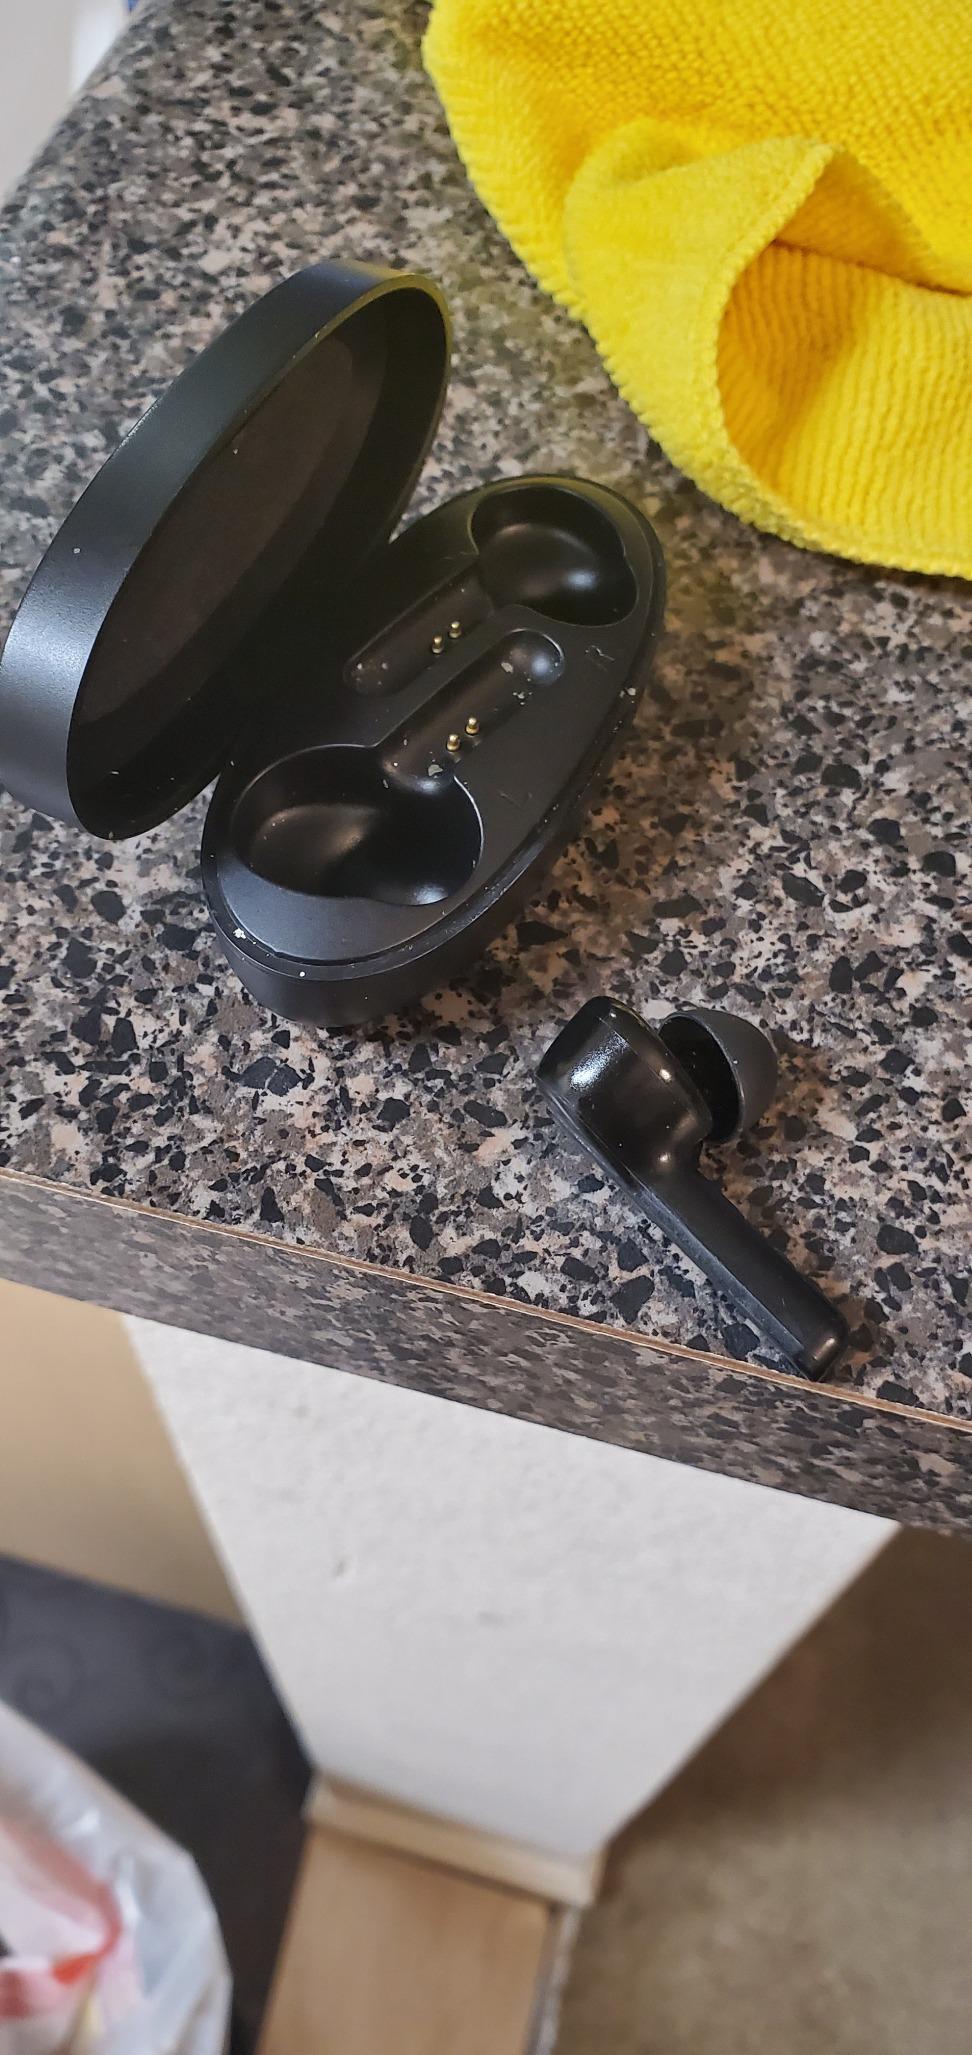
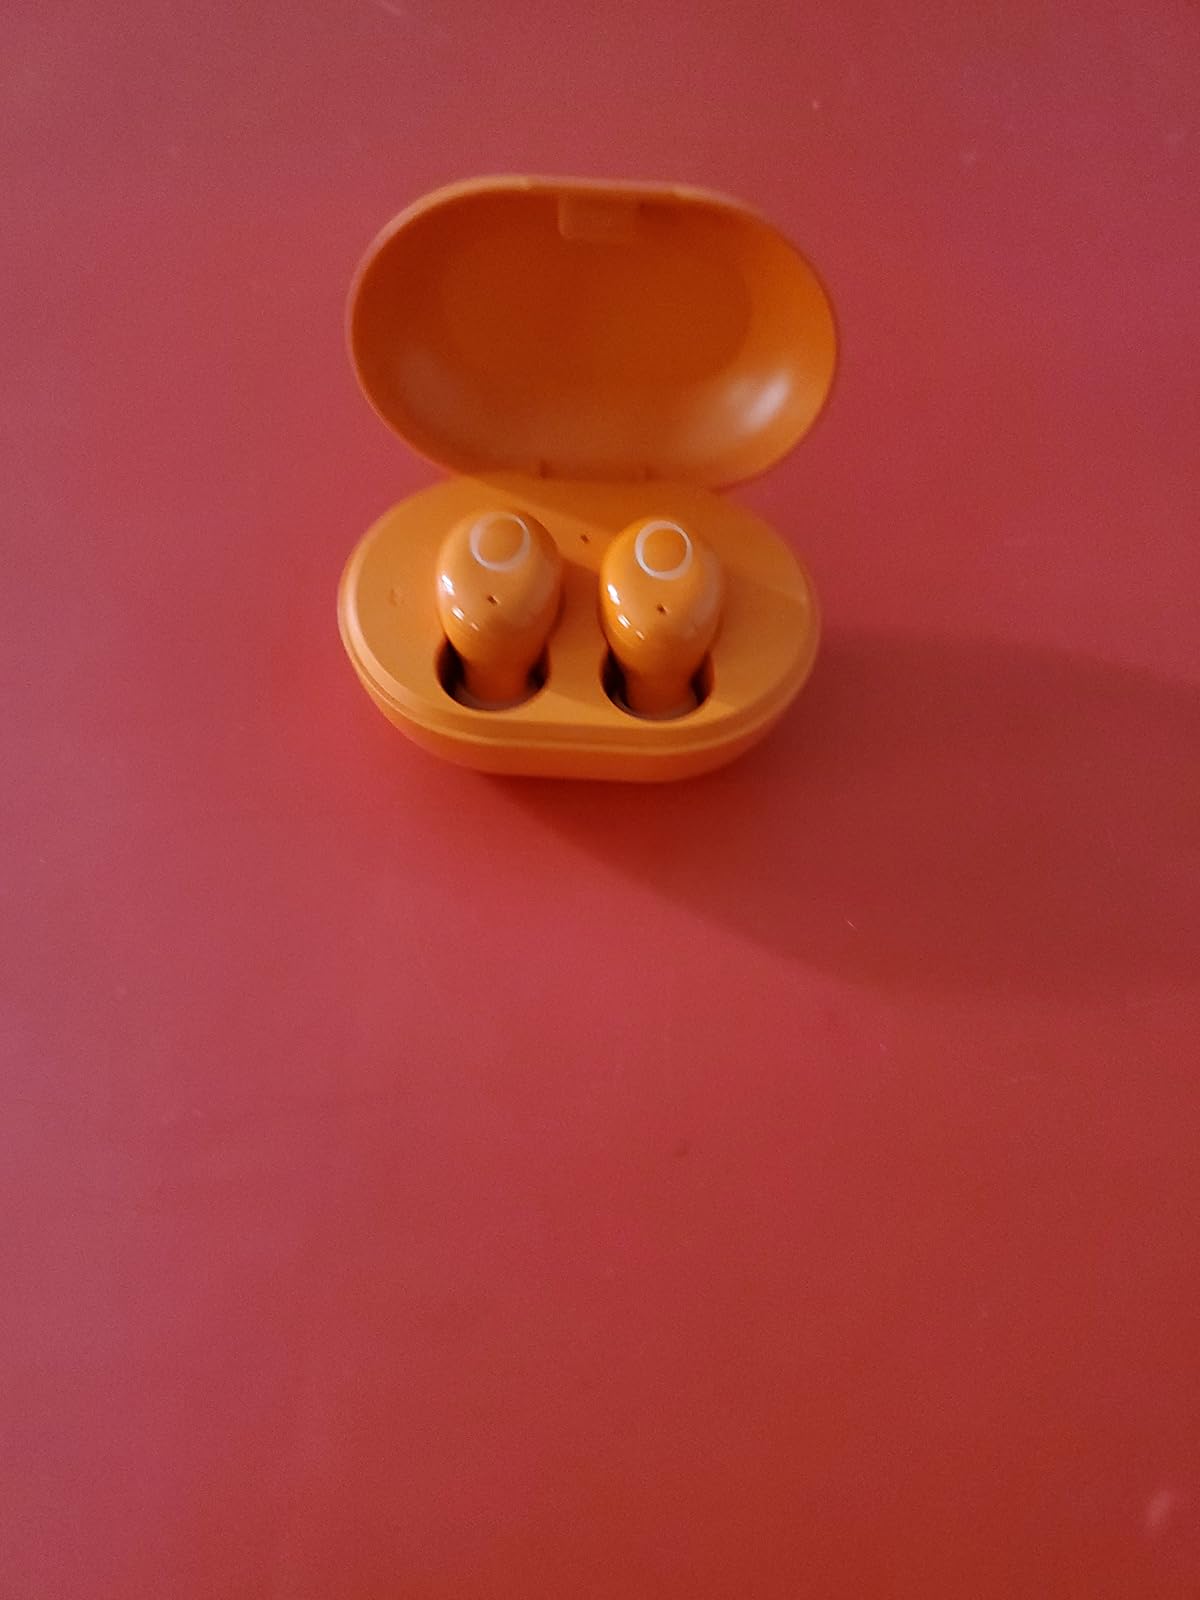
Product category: earbuds
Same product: no